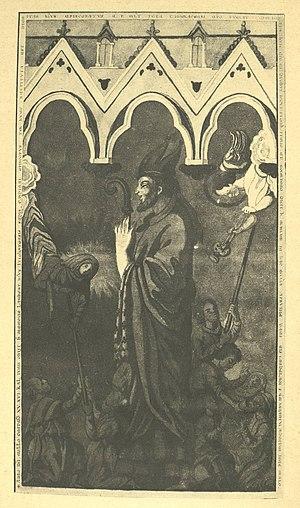
Image de Lambert de Maastricht
Lambert de Maastricht, né probablement à Maastricht vers 636 et mort vers 705 à Liège, est un saint évêque du Haut Moyen Âge. Il est le symbole majeur de la principauté ecclésiastique de Liège et est depuis toujours symbole de la ville mosane qu'il a contribué à créer : Liège.